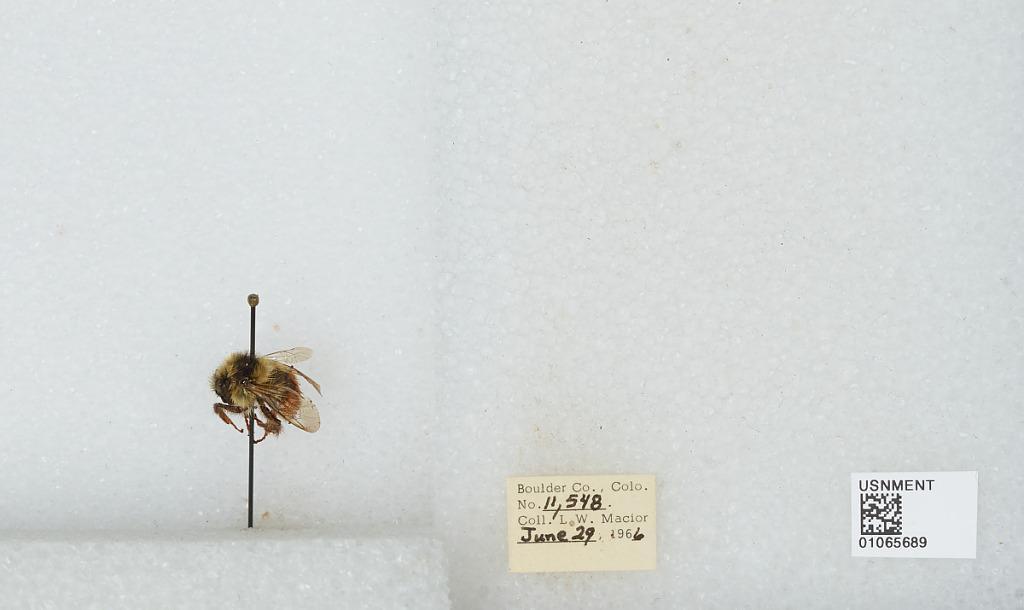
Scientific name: Bombus (Pyrobombus) bifarius Cresson
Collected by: L. Macior
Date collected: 1966-6-29
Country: United States
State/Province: Colorado
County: Boulder
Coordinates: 40.0017, -105.308